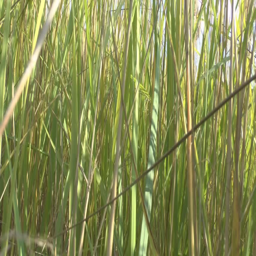
grass moving in the breeze